Beverage can printing

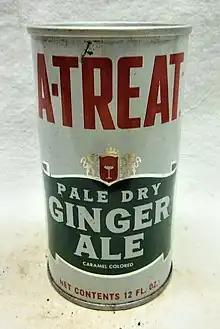
Label printed onto a 1965 can of ginger ale

Beverage can printing refers to the art and practice of applying an image to a metal beverage can, to advertise its contents.